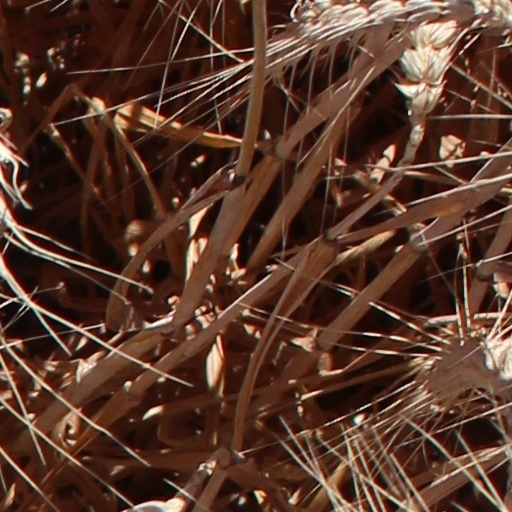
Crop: wheat